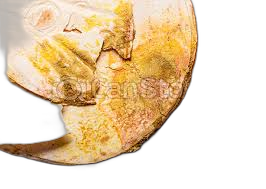
Waste category: biological